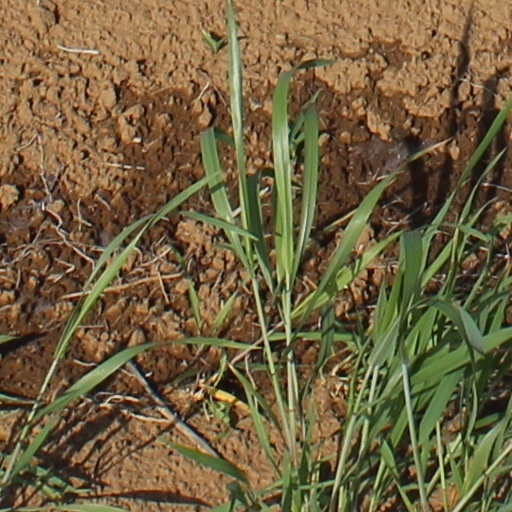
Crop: wheat